RYB color model

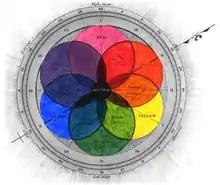
An RYB color chart from George Field's 1841 "Chromatography; or, A treatise on colours and pigments: and of their powers in painting"

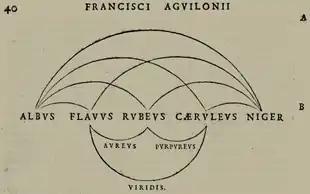
The 1613 RYB color scheme of Franciscus Aguilonius (Francisci Agvilonii), with primaries yellow (flavus), red (rubeus), and blue (caeruleus) arranged between white (albus) and black (niger), with orange (aureus), green (viridis), and purple (purpureus) as combinations of two primaries

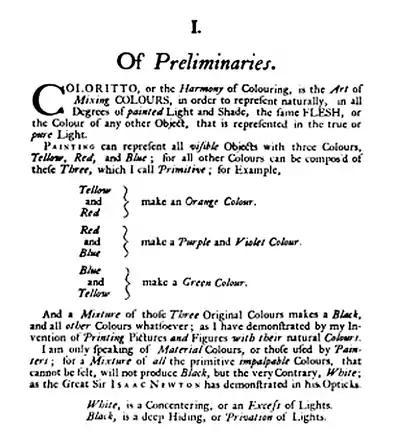
Le Blon's 1725 description of mixing red, yellow, and blue paints or printing inks

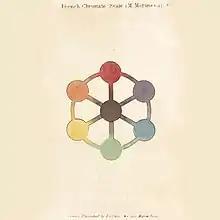
Chromatic Scale (Echelle Chromatique), J. F. L Mérimée (1830, 1839)

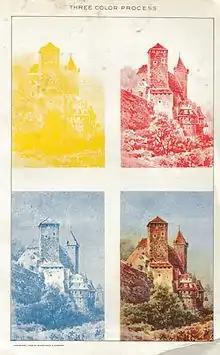
Use in printing of color books in 1902 through the so-called "tricolor process"

RYB (an abbreviation of red–yellow–blue) is a subtractive color model used in art and applied design in which red, yellow, and blue pigments are considered primary colors. Under traditional color theory, this set of primary colors was advocated by Moses Harris, Michel Eugène Chevreul, Johannes Itten and Josef Albers, and applied by countless artists and designers. The RYB color model underpinned the color curriculum of the Bauhaus, Ulm School of Design and numerous art and design schools that were influenced by the Bauhaus, including the IIT Institute of Design (founded as the New Bauhaus), Black Mountain College, Design Department Yale University, the Shillito Design School, Sydney, and Parsons School of Design, New York.